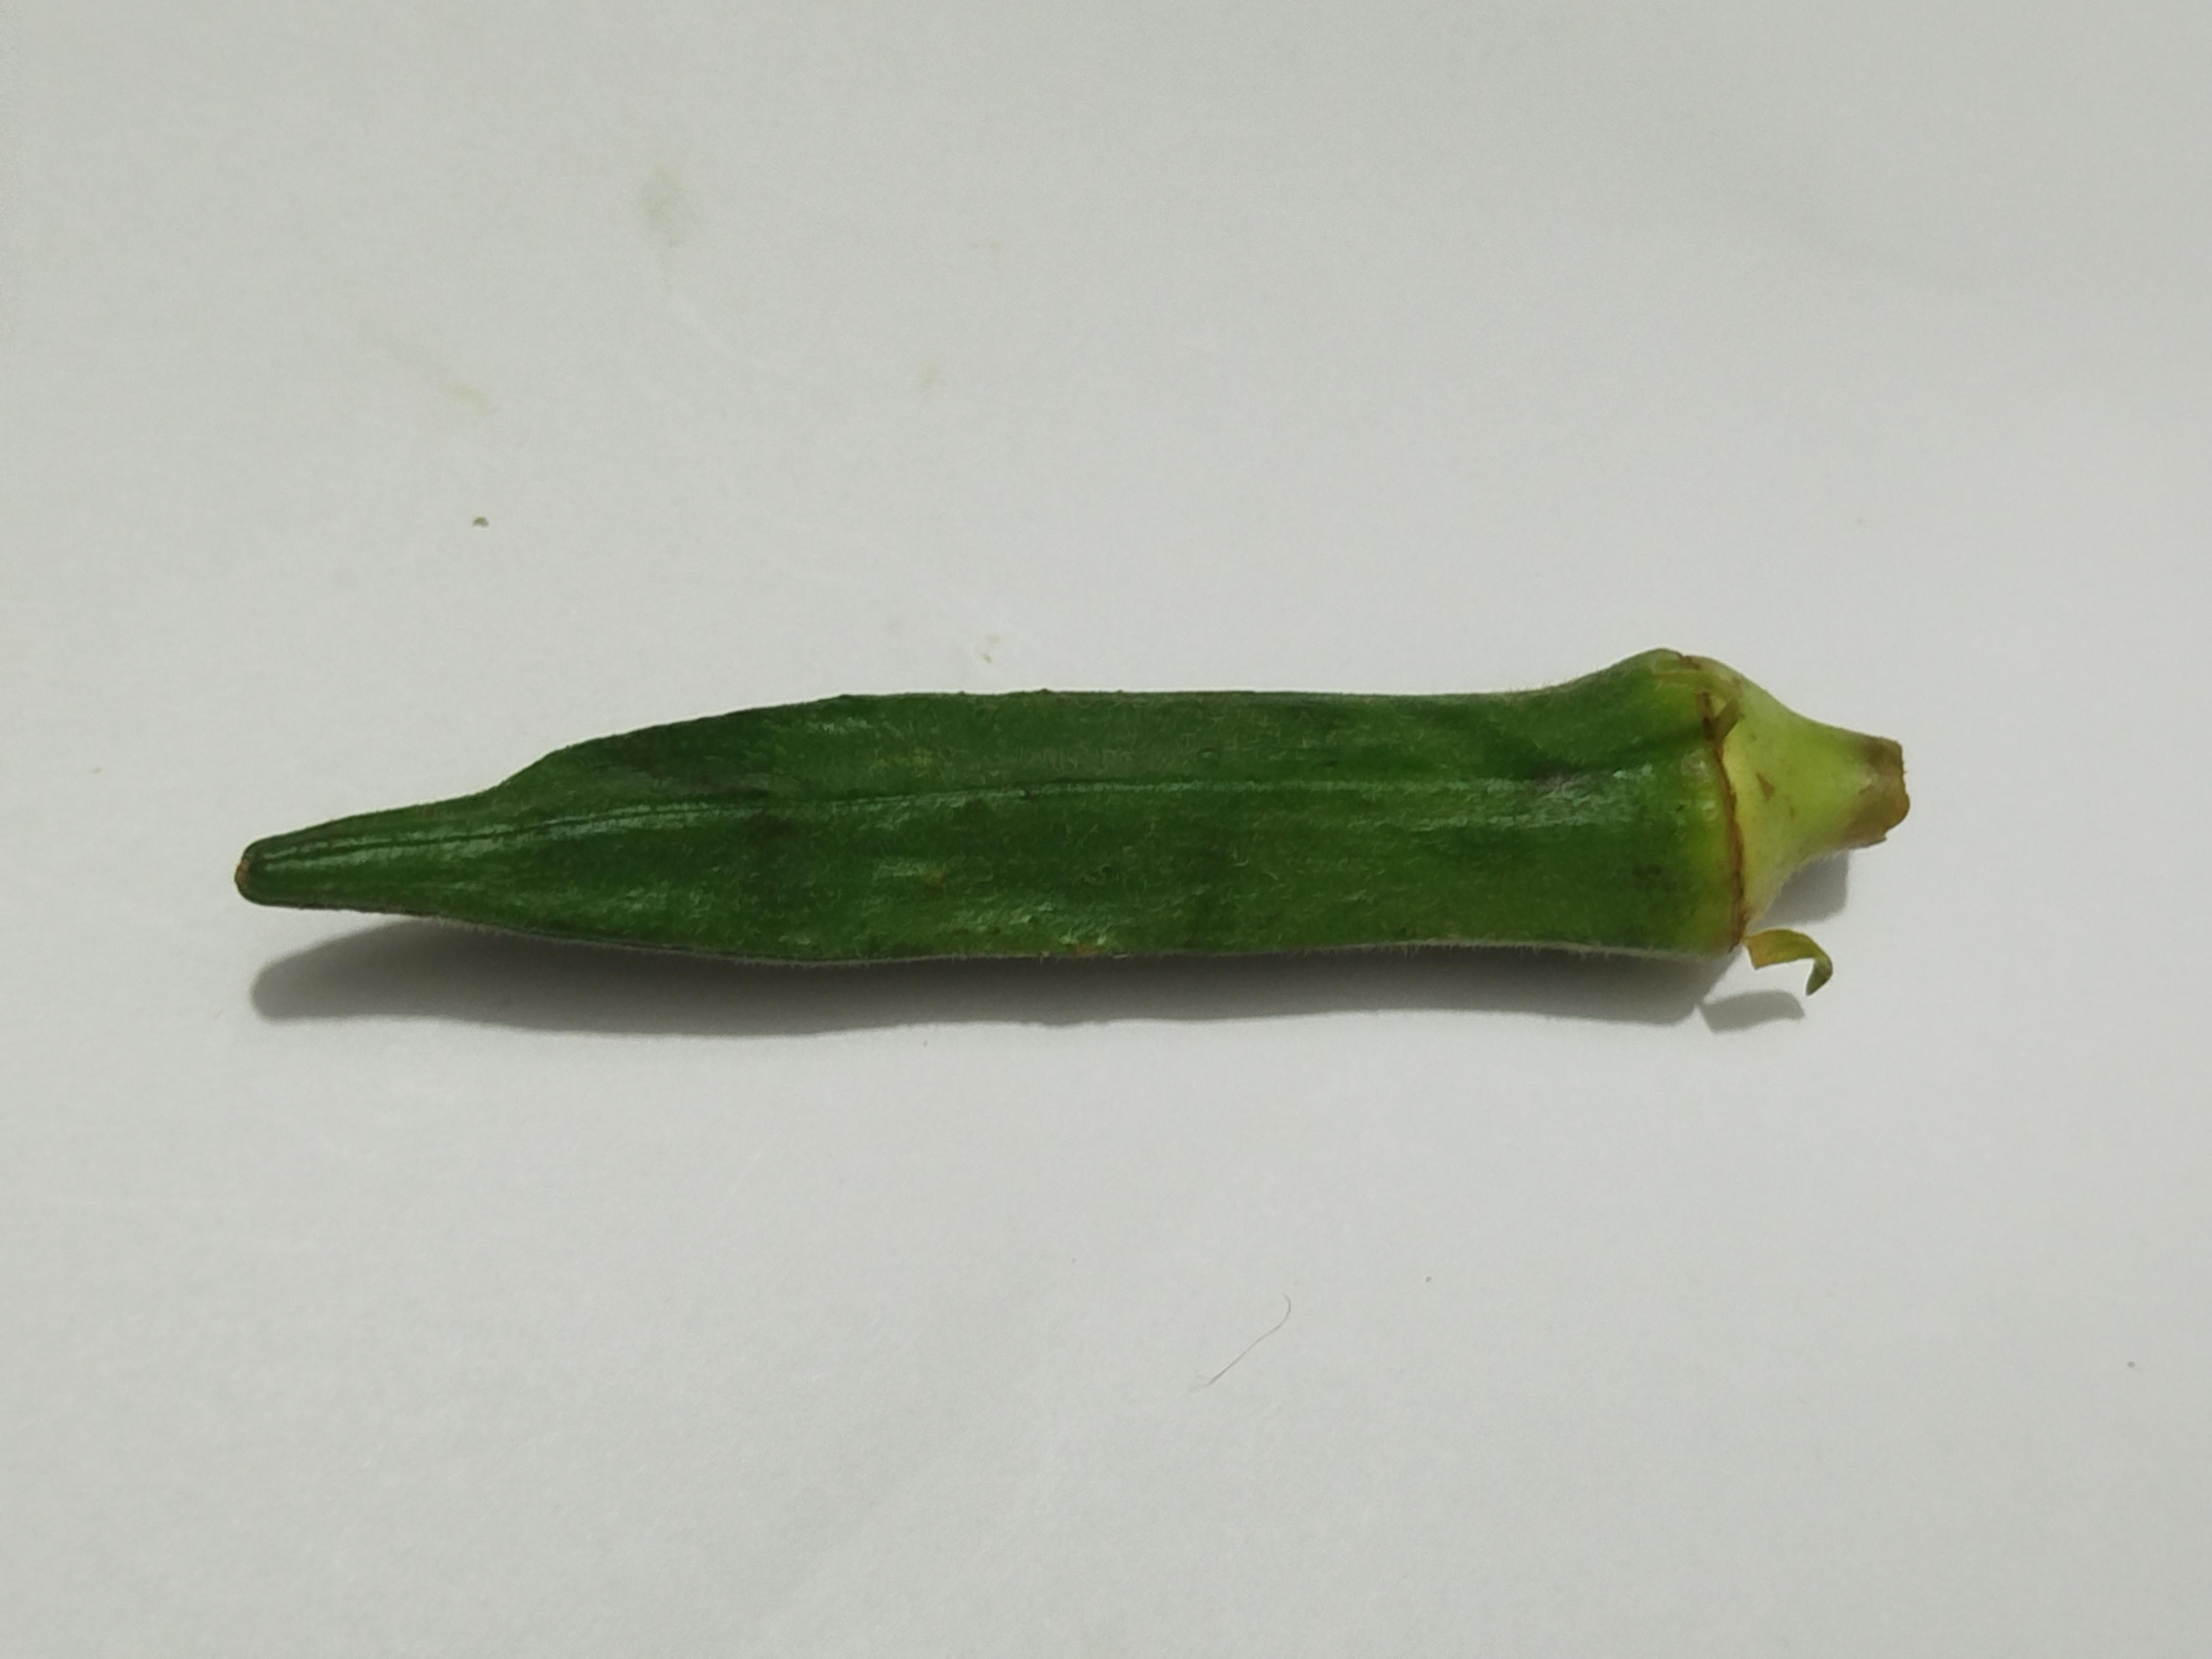
Label: Ladies finger